500 cc Grand Prix

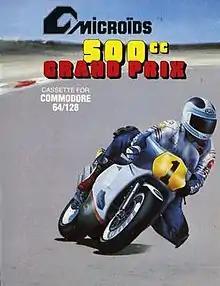

500cc Grand Prix, one of the first French-made games, is a motorcycle racing game developed by Microïds and released in 1987 on multiple platforms, including the Amstrad CPC, Microsoft DOS, Commodore 64, and the Atari ST. The game included a multiplayer mode, considered by magazines to be the technology of the future.